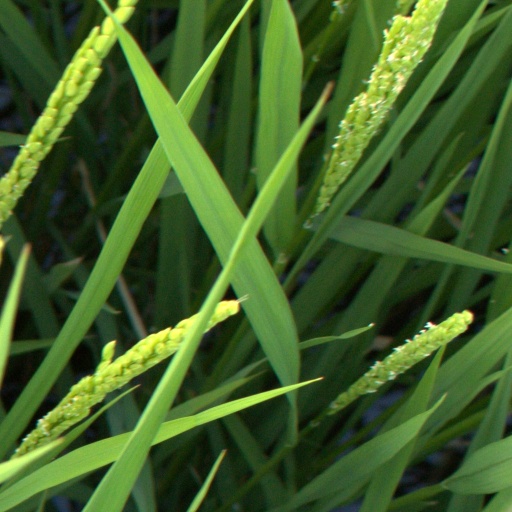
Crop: rice